Donal Logue

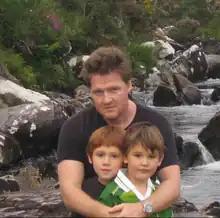
Logue with his children in Ireland in 2007

Logue travels back and forth to Killarney, County Kerry, Ireland, where his mother lives. He holds Canadian, Irish, and American citizenship.